FS Class D.341

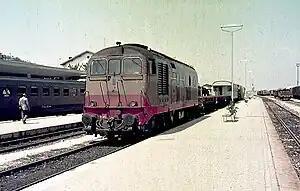

The FS Class D.341 is a class of diesel-electric locomotive used in Italy, introduced in the 1950s and still in service. Most of the remaining units are in service with La Ferroviaria Italiana (LFI).